Solar power in Israel

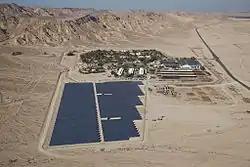
Ketura solar field, 2012

Ketura Sun is Israel's first commercial solar field. Built in early 2011 by the Arava Power Company on Kibbutz Ketura, Ketura Sun covers and is expected to produce green energy amounting to 4.95 megawatts. The field consists of 18,500 photovoltaic panels made by Suntech, which will produce about 9 gigawatt-hours of electricity per year. In the following twenty years, the field should spare the production of some 125,000 metric tons of carbon dioxide. The field was inaugurated on 15 June 2011.